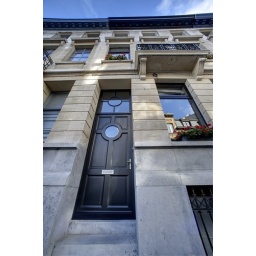
Deze mooie gevel werd in ere hersteld door een nieuwe deur te maken met de klasse van weleer...